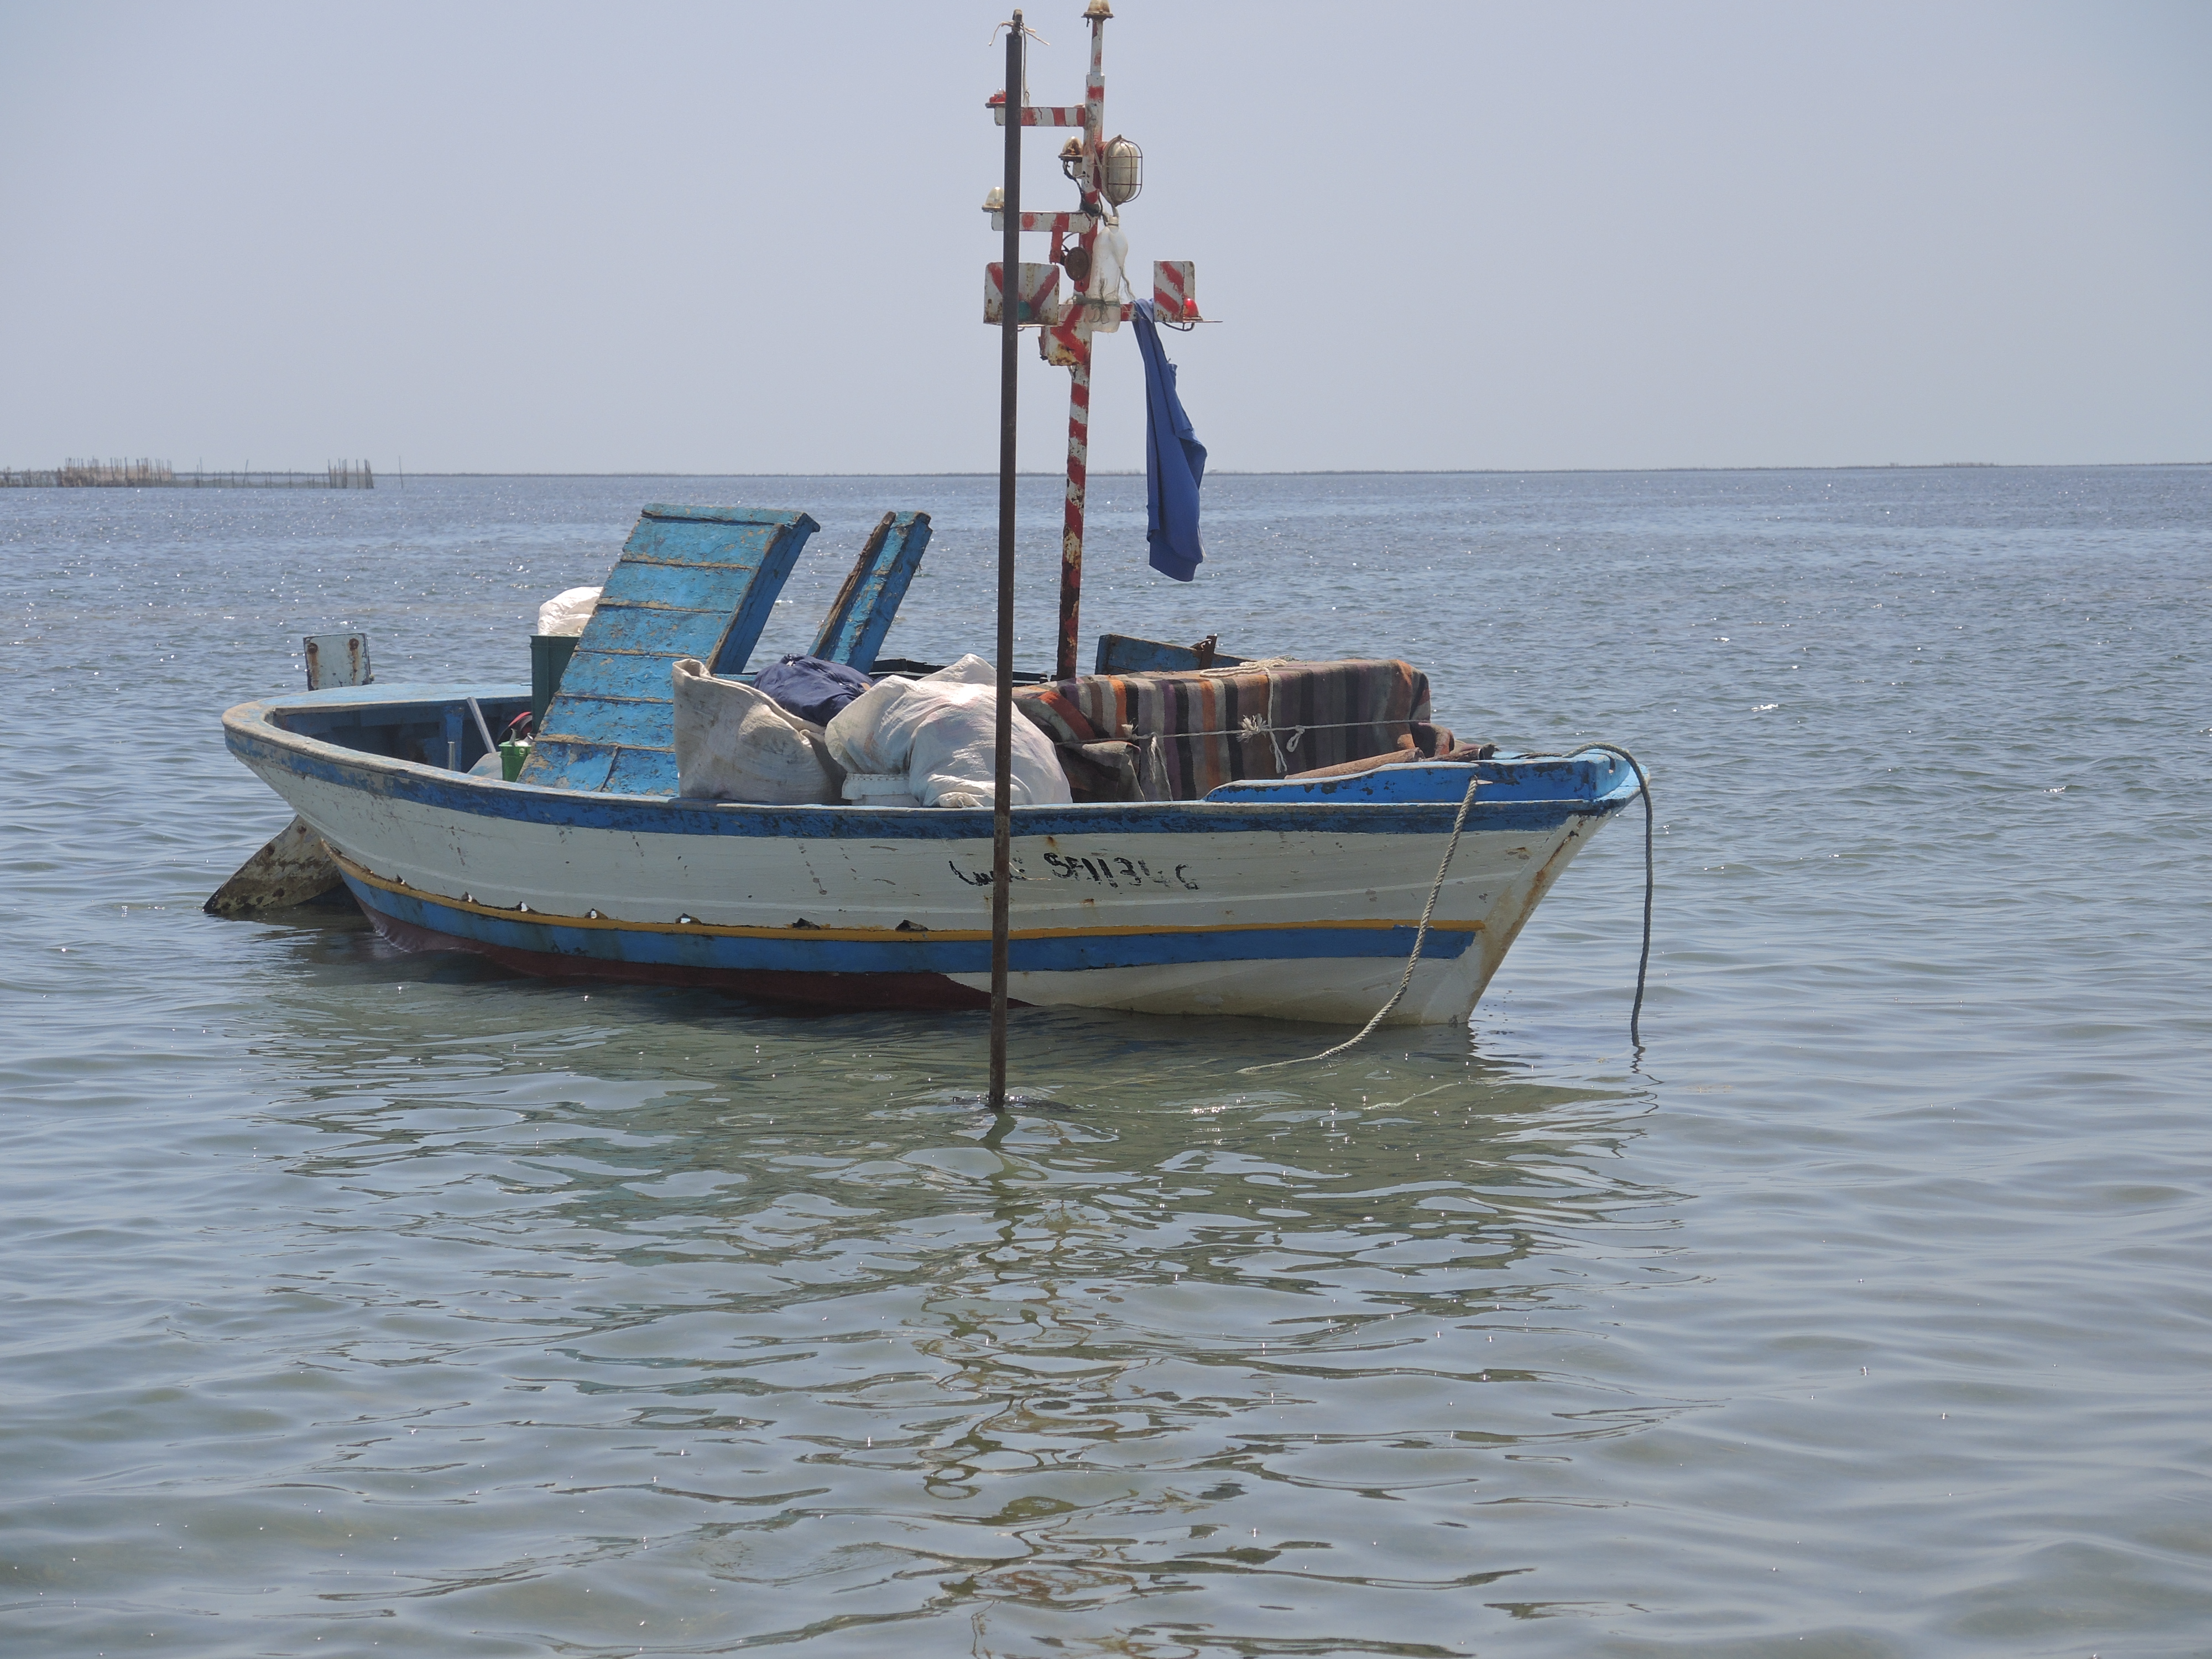
beach, sea, coast, water, ocean, horizon, dock, cloud, sunrise, sunset, boat, morning, shore, wave, lake, dawn, coastal, pier, river, travel, coastline, seaside, dusk, evening, reflection, ship, vehicle, fishing, fisherman, calm, bay, harbor, marina, leisure, sailboat, waterway, body of water, outdoor, anchored, nautical, sailor, water transportation, watercraft, boating, fishing vessel, skiff, motorboat, fishing trawler, motor ship